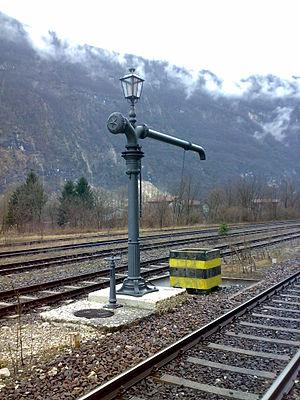
Une prise d'eau, grue à eau, grue hydraulique ou manche à eau est un élément utilisé pour fournir un grand volume d'eau dans le réservoir d'une locomotive-tender ou dans un tender d'une locomotive à vapeur Elle est aussi parfois dénommée colonne à eau aux États-Unis. Comme les locomotives à vapeur consomment de grandes quantités d'eau, les prises d'eau étaient une partie vitale de l'équipement des gares ferroviaires, souvent placées en fin de quai. Ainsi, l'eau pouvait être réapprovisionnée durant l'arrêt à la station.